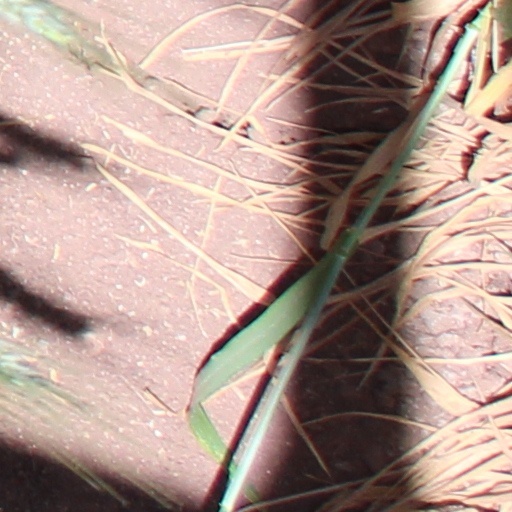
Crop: wheat